Réka Jakab

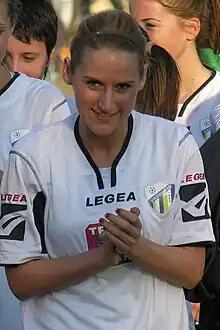

Réka Jakab (born 5 February 1987 in Győr) is a Hungarian football midfielder, currently playing for Győri Dózsa in Női NB I. She has also played for 1. FC Femina, with whom she took part in the 2007-08 UEFA Women's Cup. She is a member of the Hungarian national team.